State Highway 87 (Karnataka)

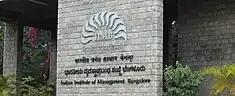
Main Entrance to IIM Bangalore

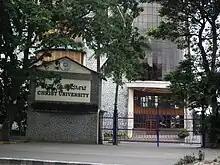
Christ University

The Indian Institute of Management Bangalore is located between Bilekahalli and Arekere. Christ University Central Campus is located close to Dairy Circle and the Christ University Banngerghatta Road Campus is located at Hulimavu. AECS Magnolia Maaruti Public School, an outstanding CBSE school is located in Arekere, 3 kilometres north of IIMB. Located near the south end of B. G. road is Padma Seshadri Bala Bhavan. Sherwood High is located near the NICE road intersection. Further away AMC Institutions, an all boys boarding school, Sarala Birla Academy, and School of India (CBSE curriculum )is located on BG road, close to the Bannerghatta National Park.